Sennacherib

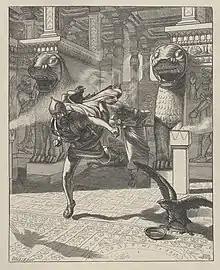
"The Flight of Adrammelech", illustration from "Dalziel's Bible Gallery" (1881), depicting Arda-Mulissu and Nabu-shar-usur escaping after murdering their father Sennacherib

By 700 BC, the situation in Babylonia had once again deteriorated to such an extent that Sennacherib had to invade and reassert his control. Bel-ibni now faced the open revolts of two tribal leaders: Shuzubu (who later became Babylonian king under the name Mushezib-Marduk) and Marduk-apla-iddina, now an elderly man. One of Sennacherib's first measures was to remove Bel-ibni from the Babylonian throne, either because of incompetence or complicity, and he was brought back to Assyria, whereafter he is not heard of again in the sources. The Assyrians searched the northern marshes of Babylonia in an attempt to find and capture Shuzubu, but they failed. Sennacherib then hunted for Marduk-apla-iddina, a hunt so intense the Chaldean escaped on boats with his people across the Persian Gulf, taking refuge in the Elamite city of Nagitu. Victorious, Sennacherib attempted yet another method to govern Babylonia and appointed his son Ashur-nadin-shumi to reign as Babylonian vassal king.